St. Mary's City, Maryland

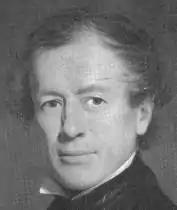
John Pendleton Kennedy, author of the 1838 novel "Rob of the Bowl". Circa 1800s.

In the 1660s tobacco, which had long been a lucrative boom crop, began to experience price declines. This was likely due to increased production and competition in other colonies. The problem was then aggravated by Maryland planters cutting their tobacco product with other leaves in order to make up for the decrease in the price of a tobacco barrel. Although helpful in the very short run, in the longer run this cutting practice hurt the reputation of Maryland tobacco in England and further devalued the yearly tobacco crops. All of this began, in stages, to have a destabilizing effect on the Maryland Colony, which then further aggravated latent religious tensions between the majority Protestant planters and the Catholic aristocratic leadership.